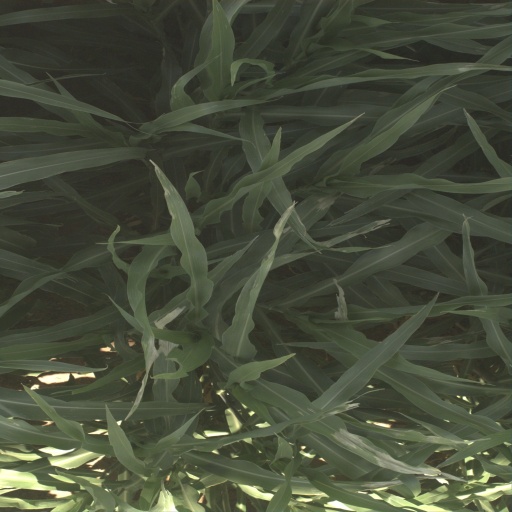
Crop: sorghum